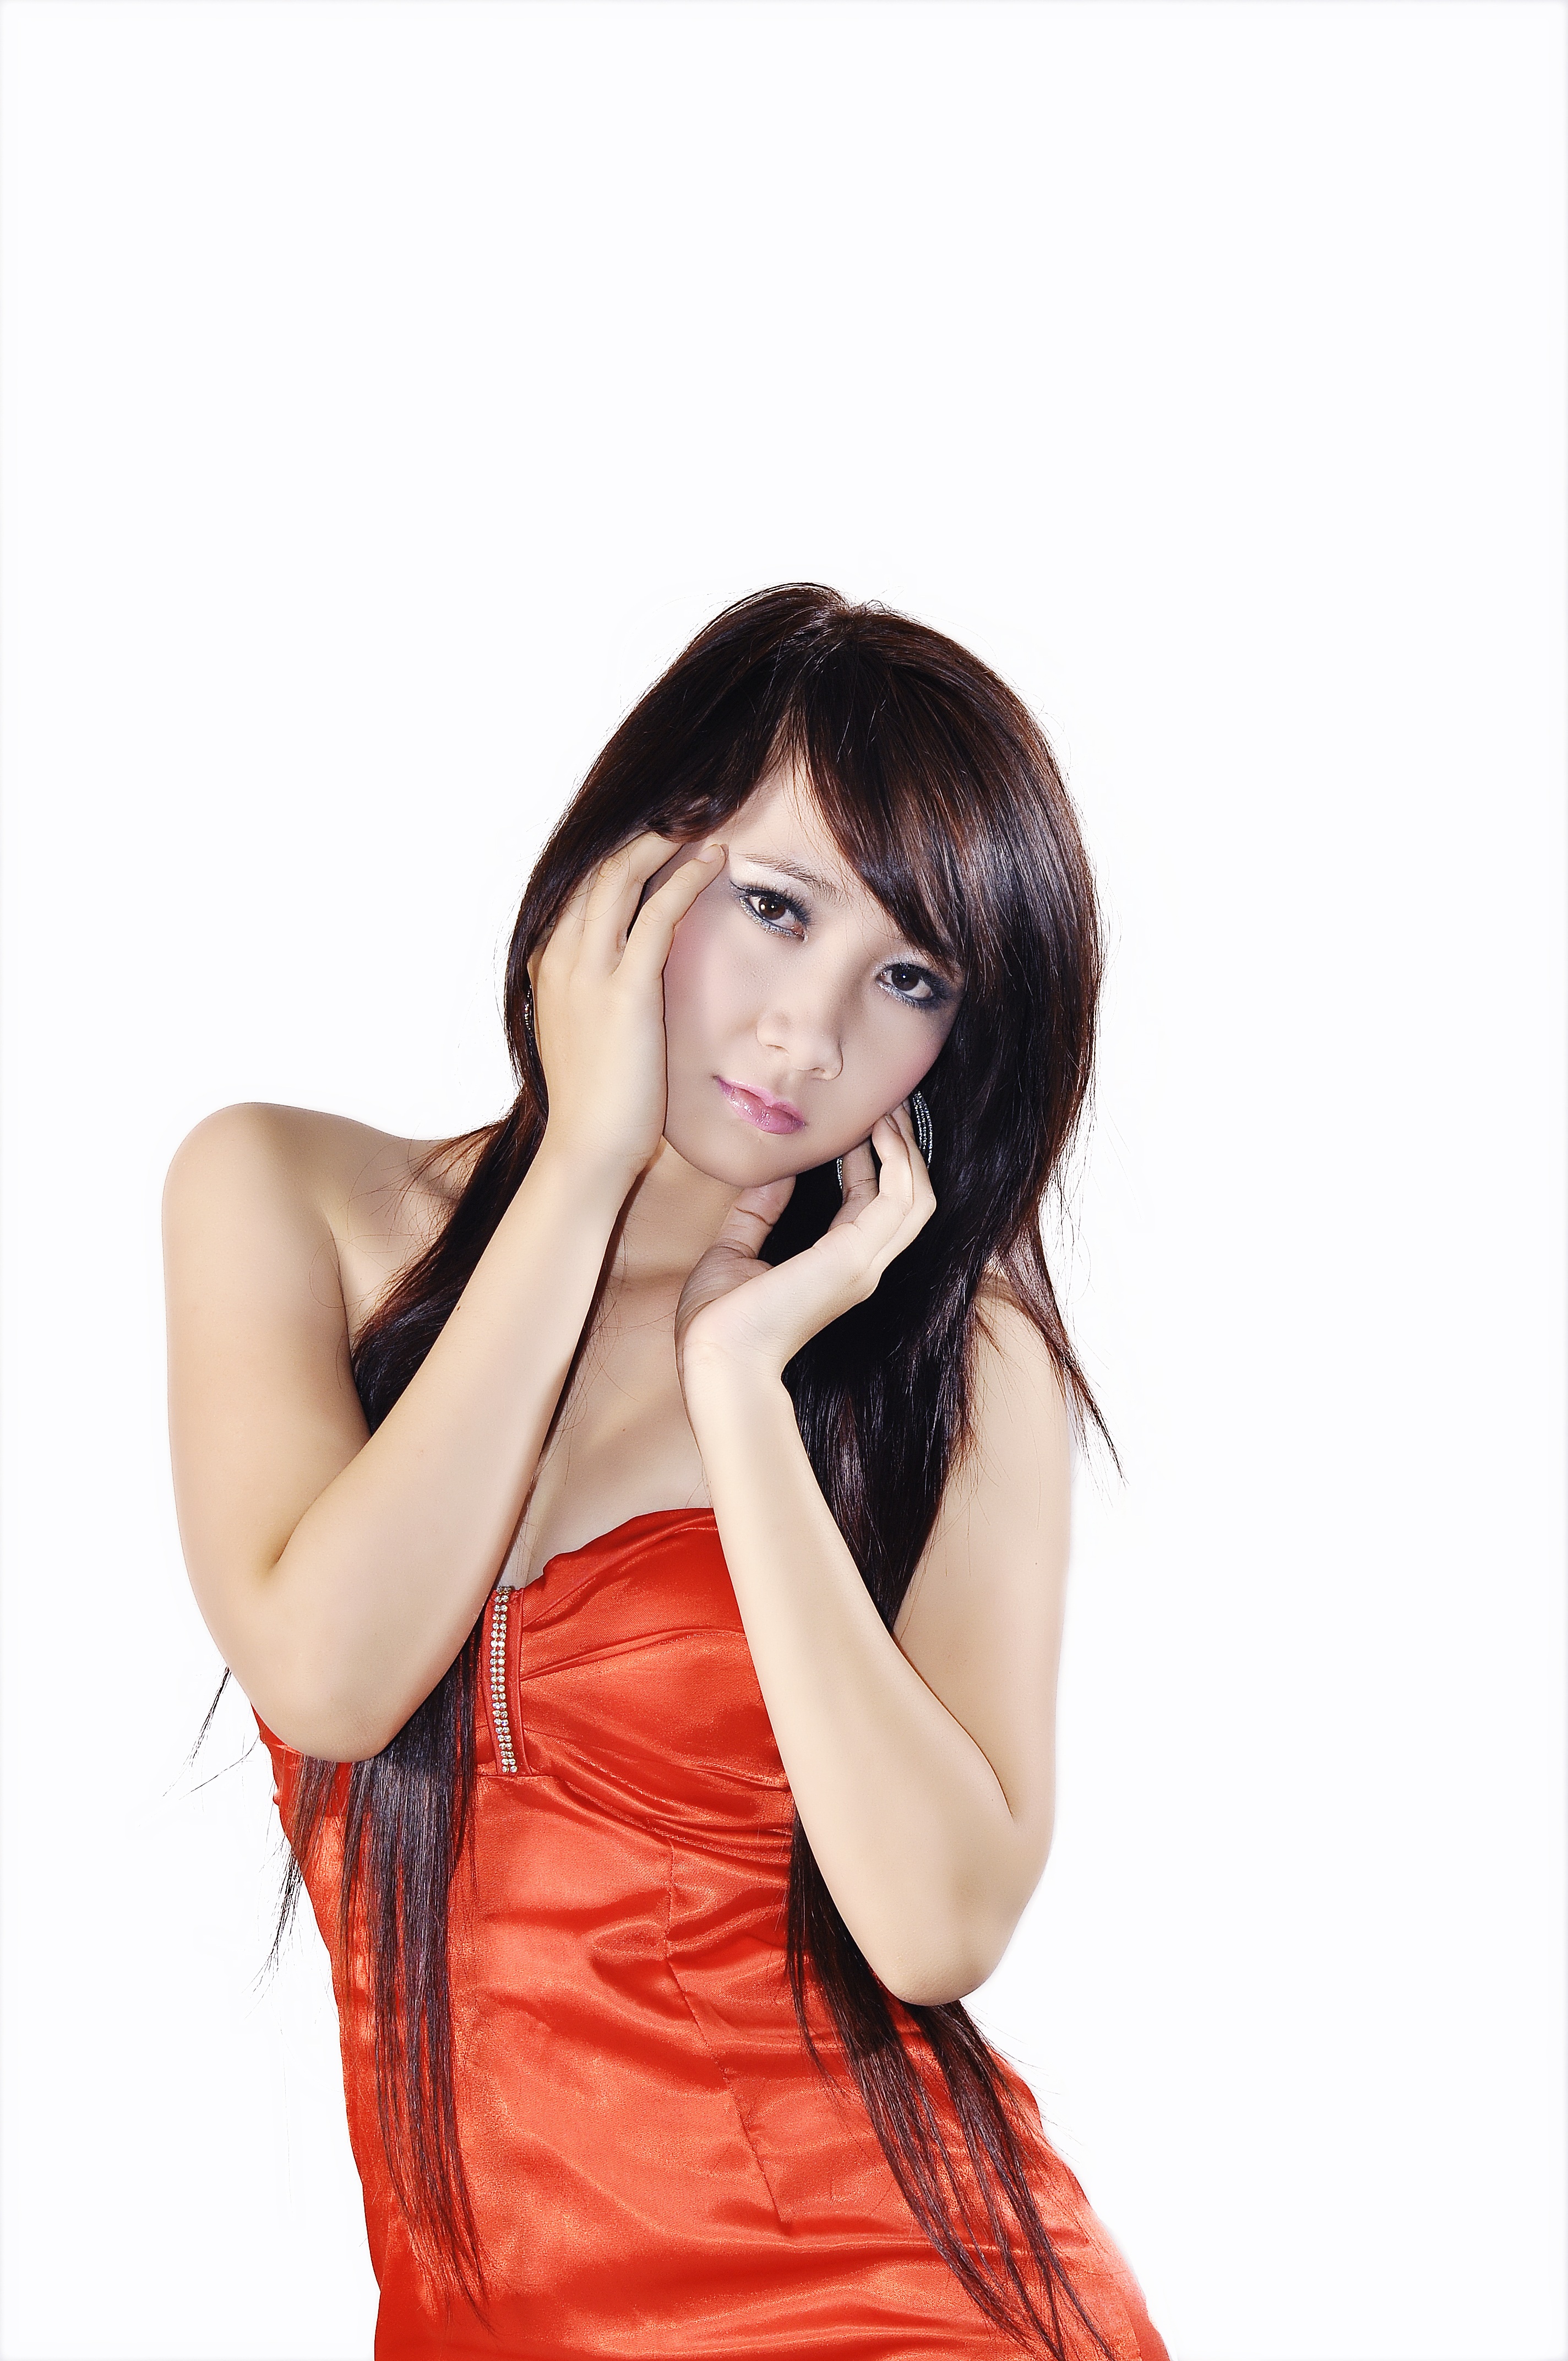
hand, person, girl, woman, hair, cute, female, asian, leg, singer, portrait, model, young, finger, student, fashion, clothing, healthy, temptation, hairstyle, smiling, smile, mouth, long hair, posing, black hair, long, face, eyes, indoors, dress, happy, neck, hot, look, skin, lips, pose, beauty, sexy, pretty, body, costume, seductive, attractive, gorgeous, adult, adolescent, stylish, charming, sensual, sensuality, asian girl, sexual, abdomen, photo shoot, pretty girl, seduction, red dress, brown hair, gravure idol